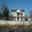
Label: house